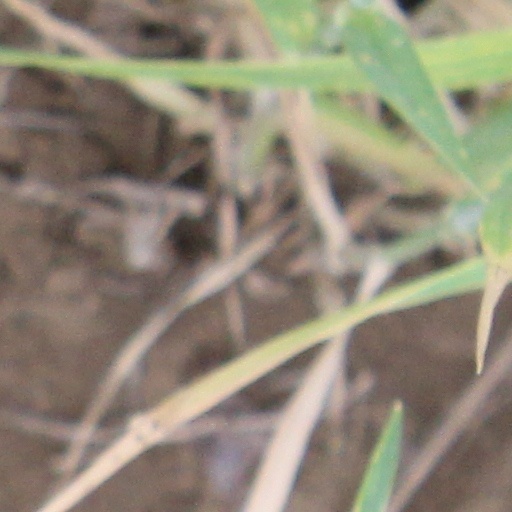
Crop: wheat